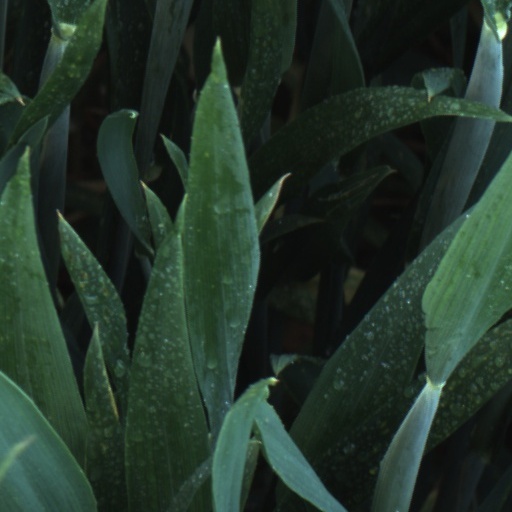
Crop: wheat